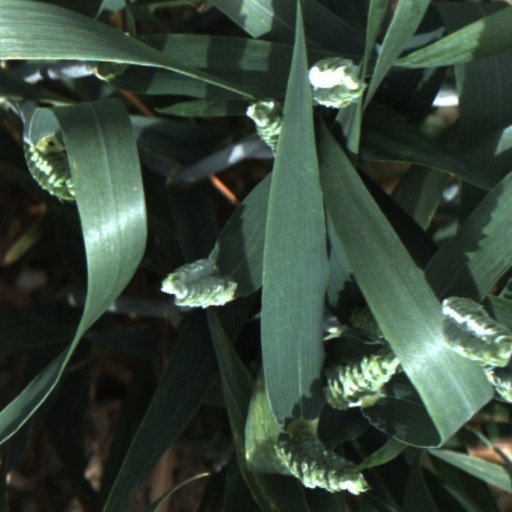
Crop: wheat